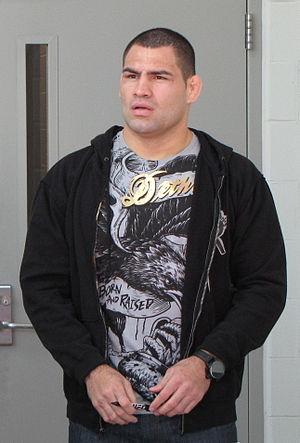
Cain Ramírez Velasquez, né le 28 juillet 1982 à Salinas, est un pratiquant d'arts martiaux mixtes et un catcheur américain d'origine mexicaine.